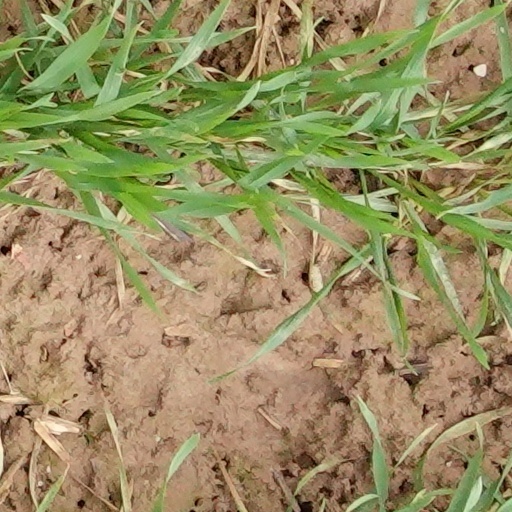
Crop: wheat